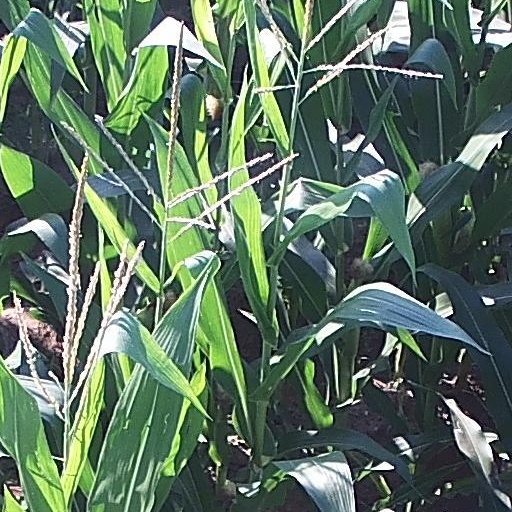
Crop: maize; corn